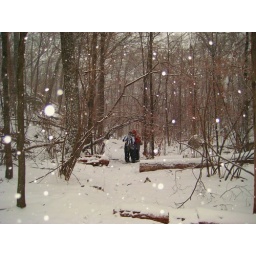
3+ feet walking in the mountains of Wanaque